Latin America

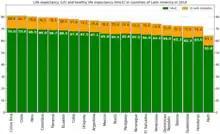
Life expectancy and healthy life expectancy in Latin America in 2019

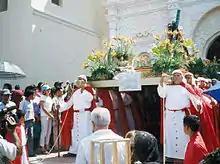
Roman Catholic Easter procession in Comayagua, Honduras

Spanish is the predominant language of Latin America. It is spoken as first language by about 60% of the population. Portuguese is spoken by about 30%, and about 10% speak other languages such as Quechua, Mayan languages, Guaraní, Aymara, Nahuatl, English, French, Dutch and Italian. Portuguese is spoken mostly in Brazil, the largest and most populous country in the region. Spanish is the official language of most of the other countries and territories on the Latin American mainland, as well as in Cuba, Puerto Rico (where it is co-official with English), and the Dominican Republic. French is spoken in Haiti and in the French overseas departments of Guadeloupe, Martinique, and French Guiana. It is also spoken by some Panamanians of Afro-Antillean descent. Dutch is the official language in Suriname, Aruba, Curaçao and Bonaire. (As Dutch is a Germanic language, the territories are not necessarily considered part of Latin America.) However, the native and co-official language of Aruba, Bonaire, and Curaçao, is Papiamento, a creole language largely based on Portuguese and Spanish that has had a considerable influence from Dutch and other Portuguese-based creole languages.